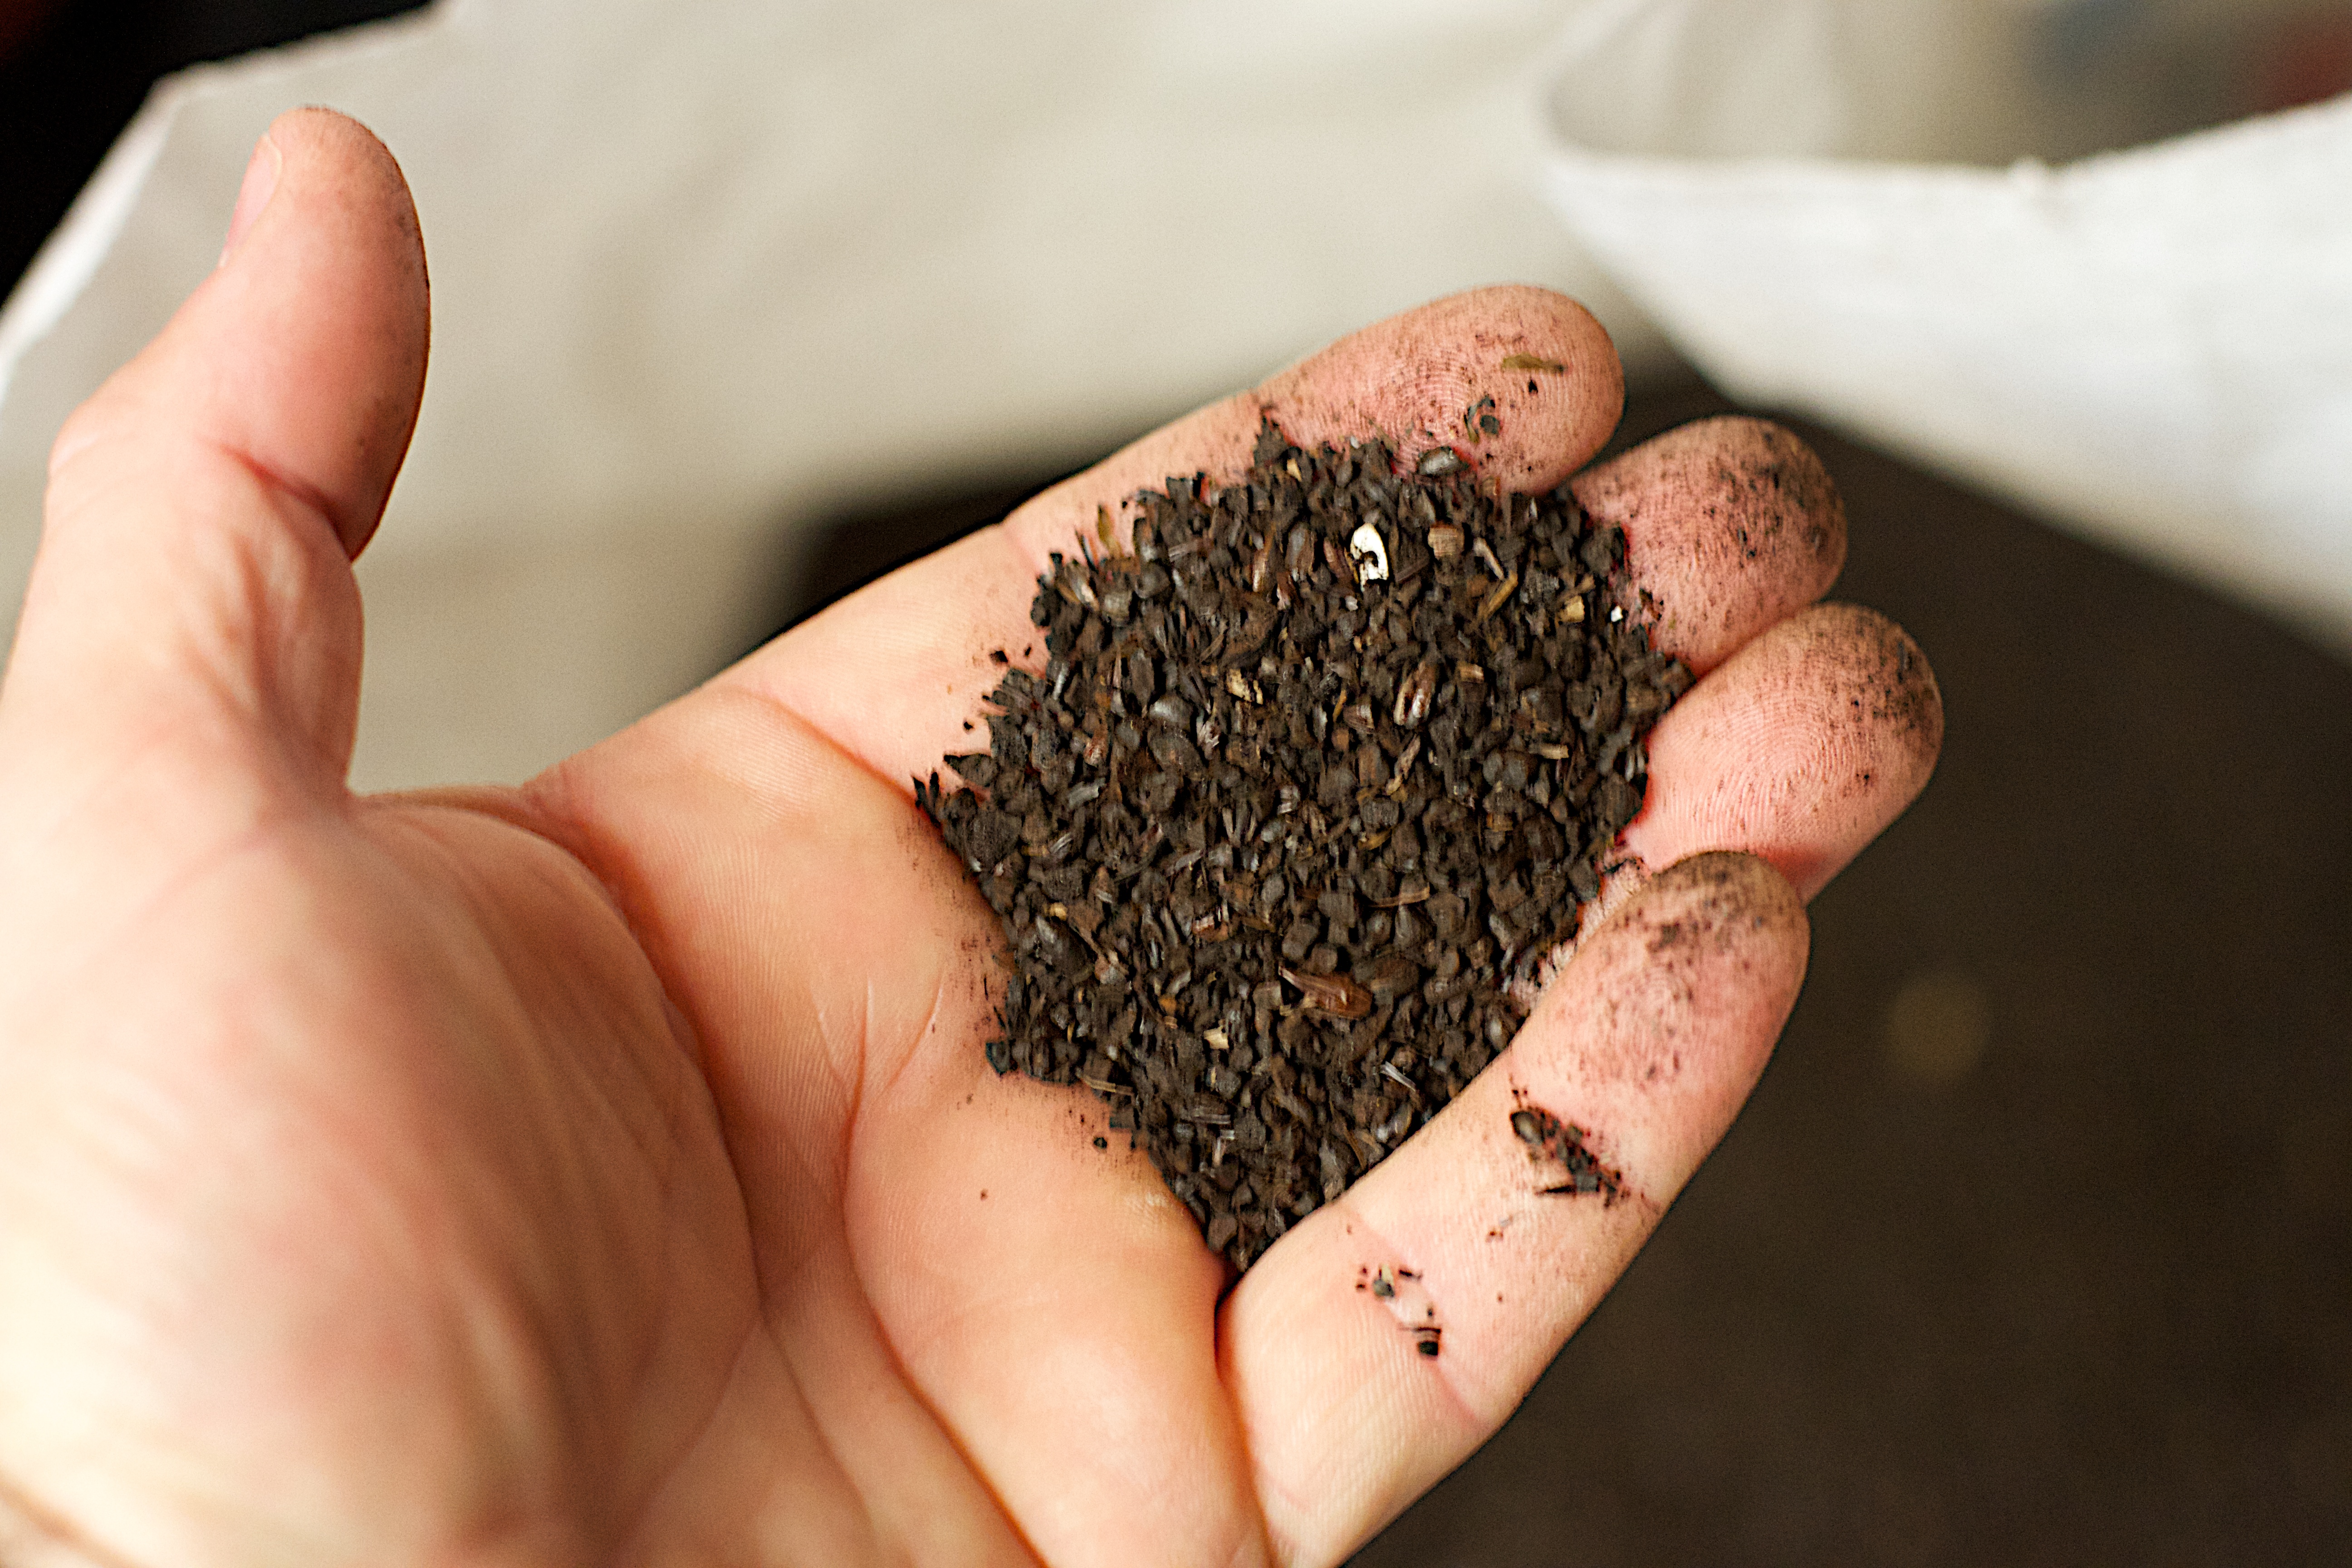
hand, food, produce, soil, beer, close up, thatbrewery